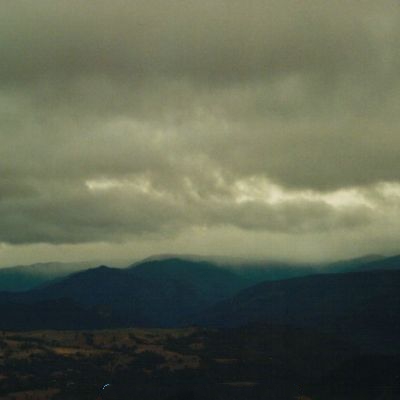
Cloud type: Stratocumulus (Sc)